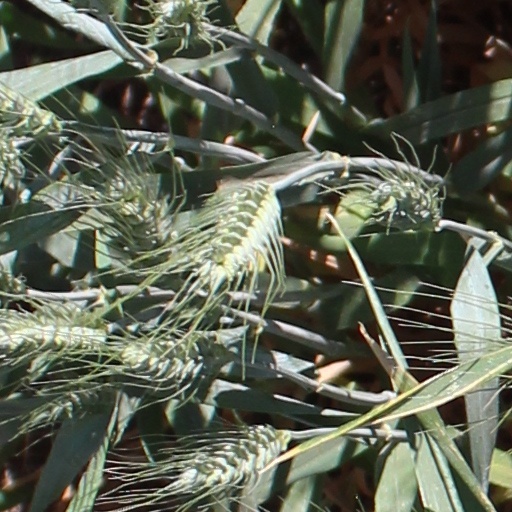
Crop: wheat